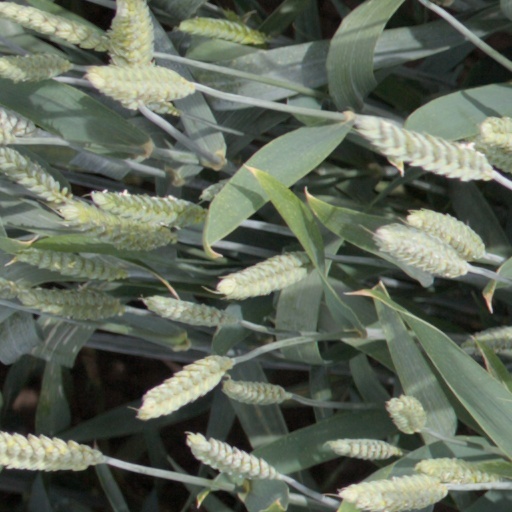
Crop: wheat